Presidential transition of Warren G. Harding

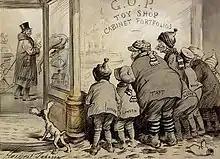
"President-elect Warren G. Harding choosing a cabinet", a political cartoon by Herbert Johnson

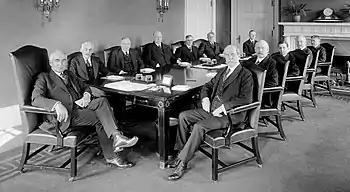
Harding's first Cabinet in 1921, after he took office

Albert J. Beveridge declined an offer to join Harding's Cabinet due to his belief that Harding might enter the United States into the League of Nations, which Beveridge strongly opposed.